Soldier Five

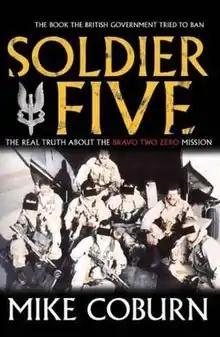

Soldier Five – The Real Truth About the Bravo Two Zero Mission is the third book about the Bravo Two Zero mission during the Gulf War to have been written by a member of the eight-man patrol involved.